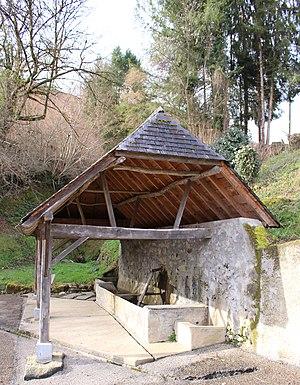
Lavoir d'Ousté (Hautes-Pyrénées)
La liste des lavoirs des Hautes-Pyrénées présente les lavoirs situées dans le département français des Hautes-Pyrénées.
Ousté est une commune française située dans le département des Hautes-Pyrénées, en région Occitanie.